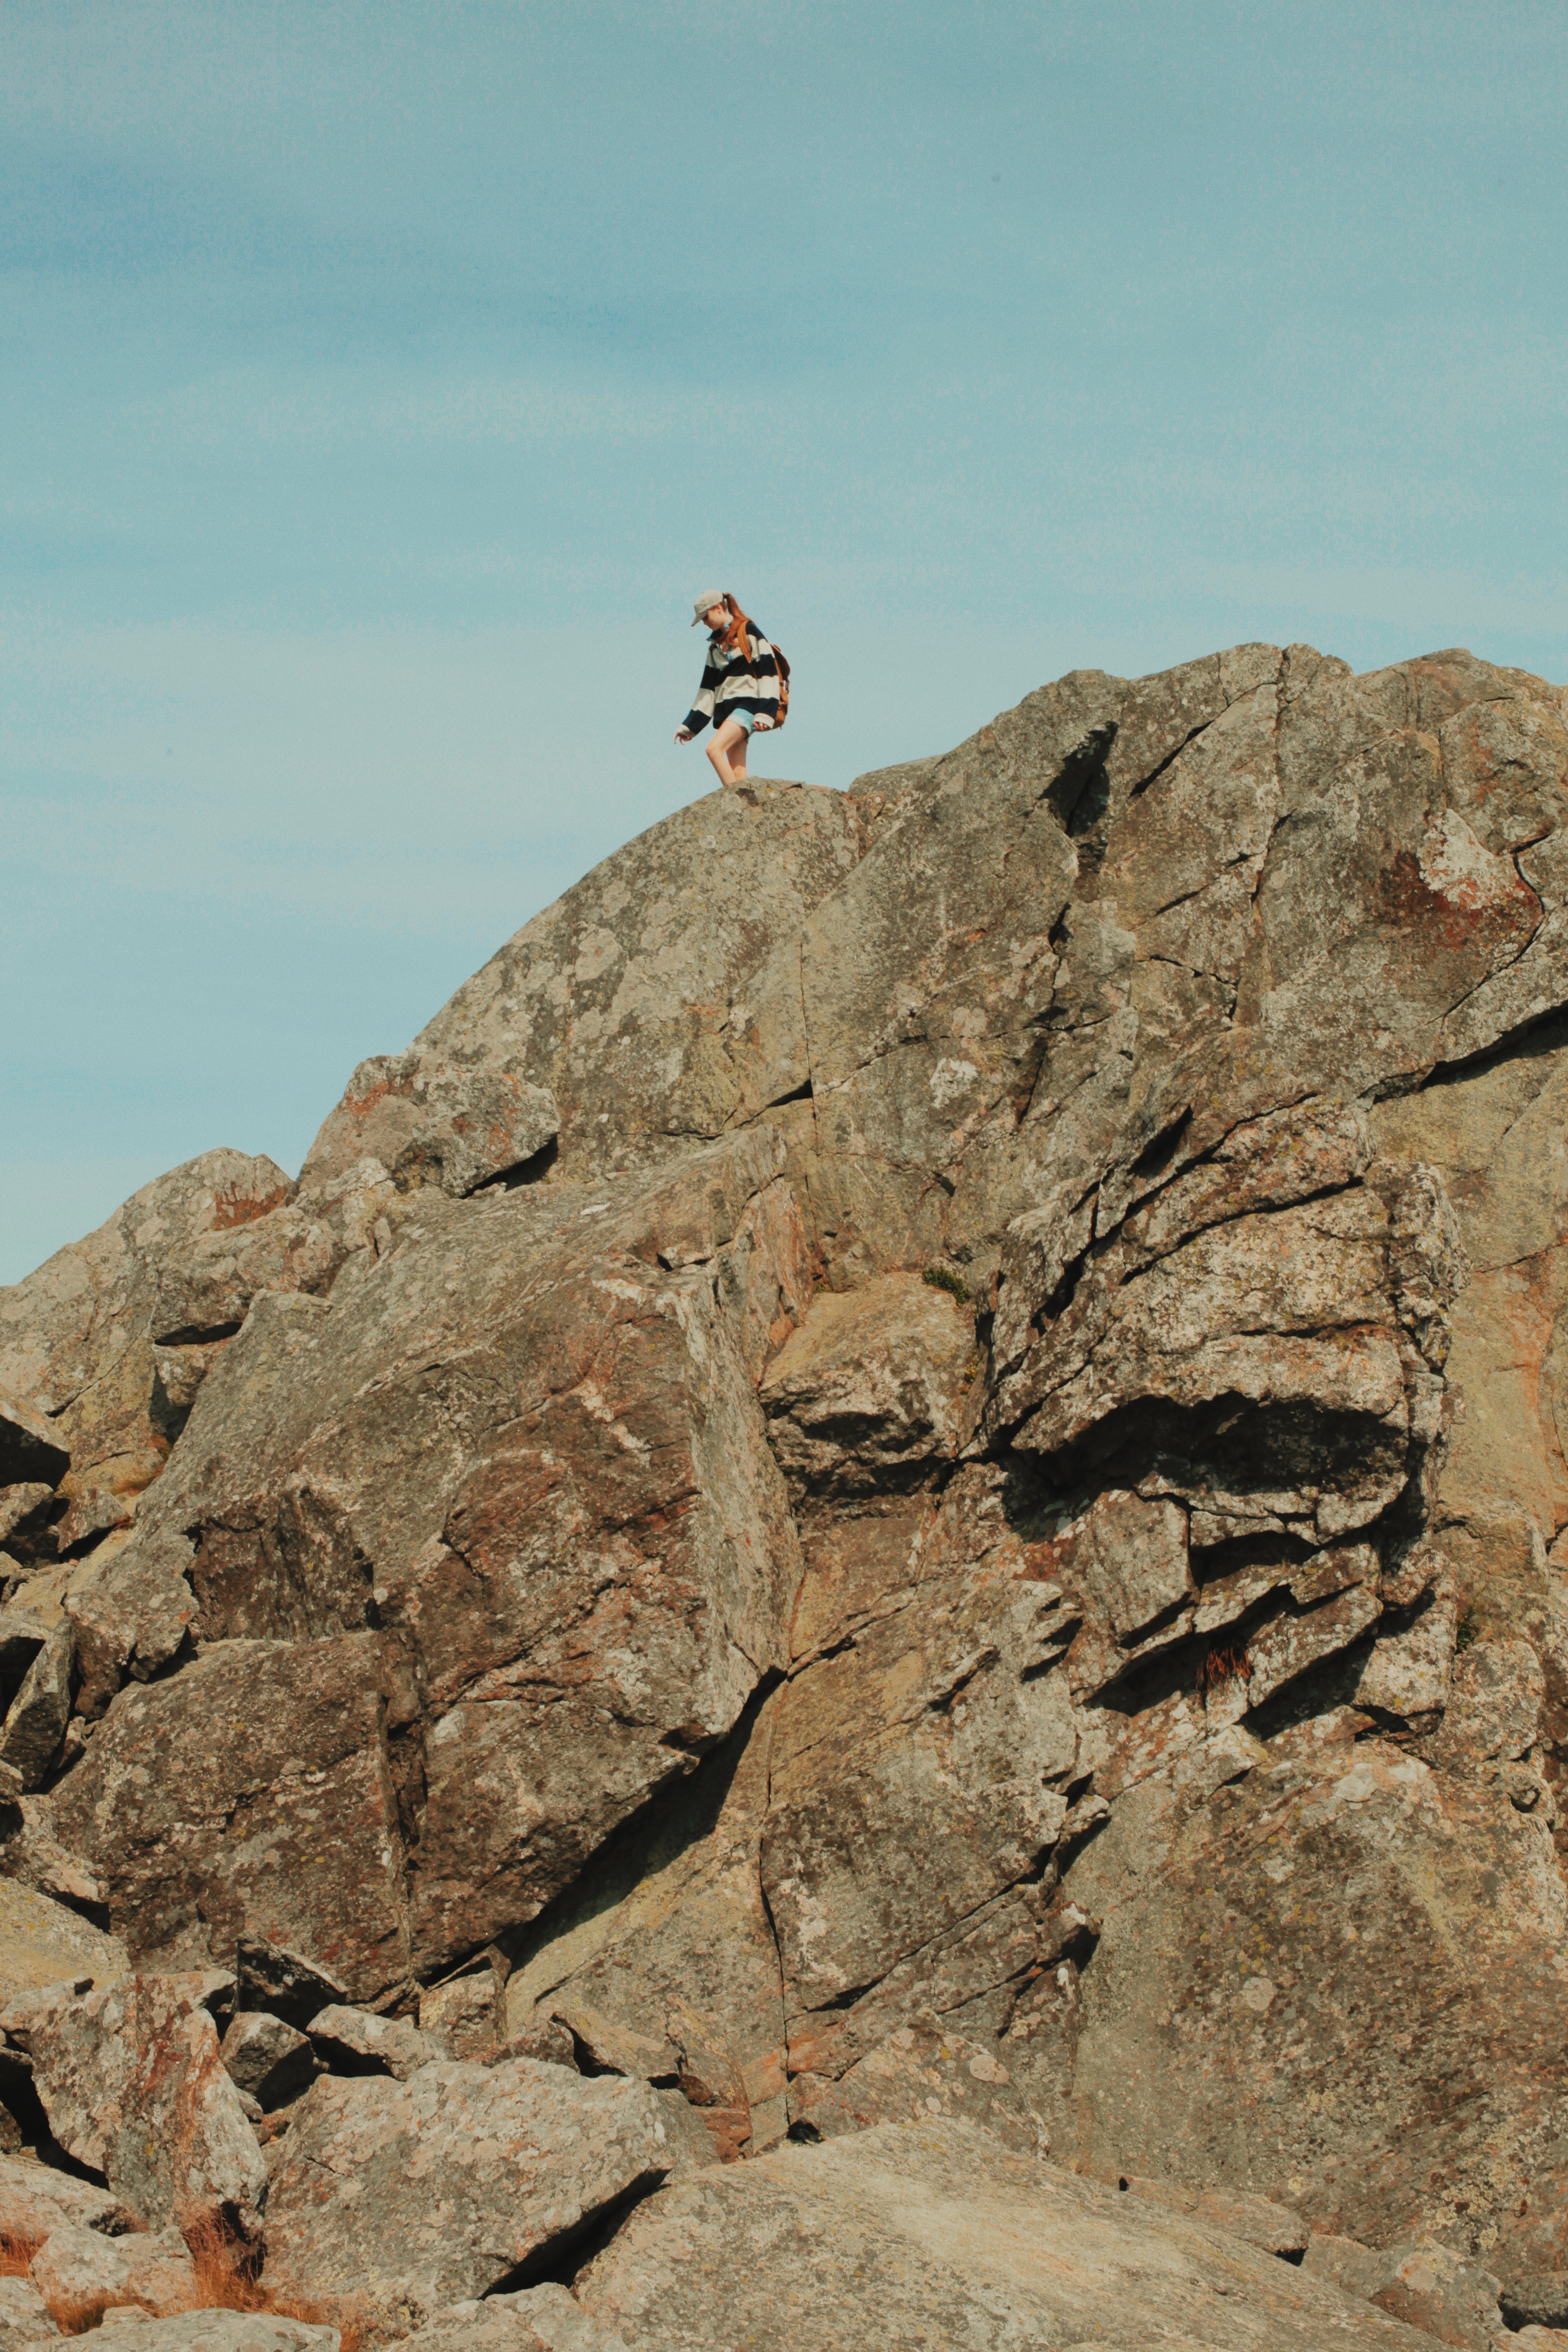
sea, rock, mountain, adventure, cliff, rock climbing, extreme sport, terrain, ridge, mountaineering, geology, sports, wadi, sport climbing